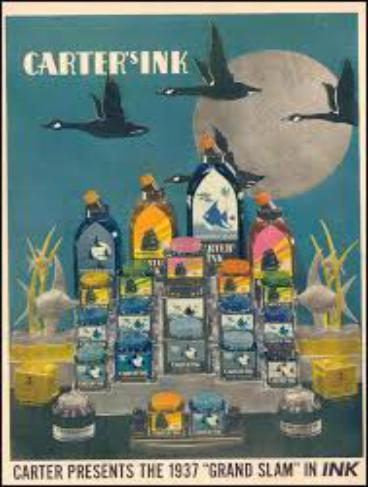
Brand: Carter's Ink
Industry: Necessities